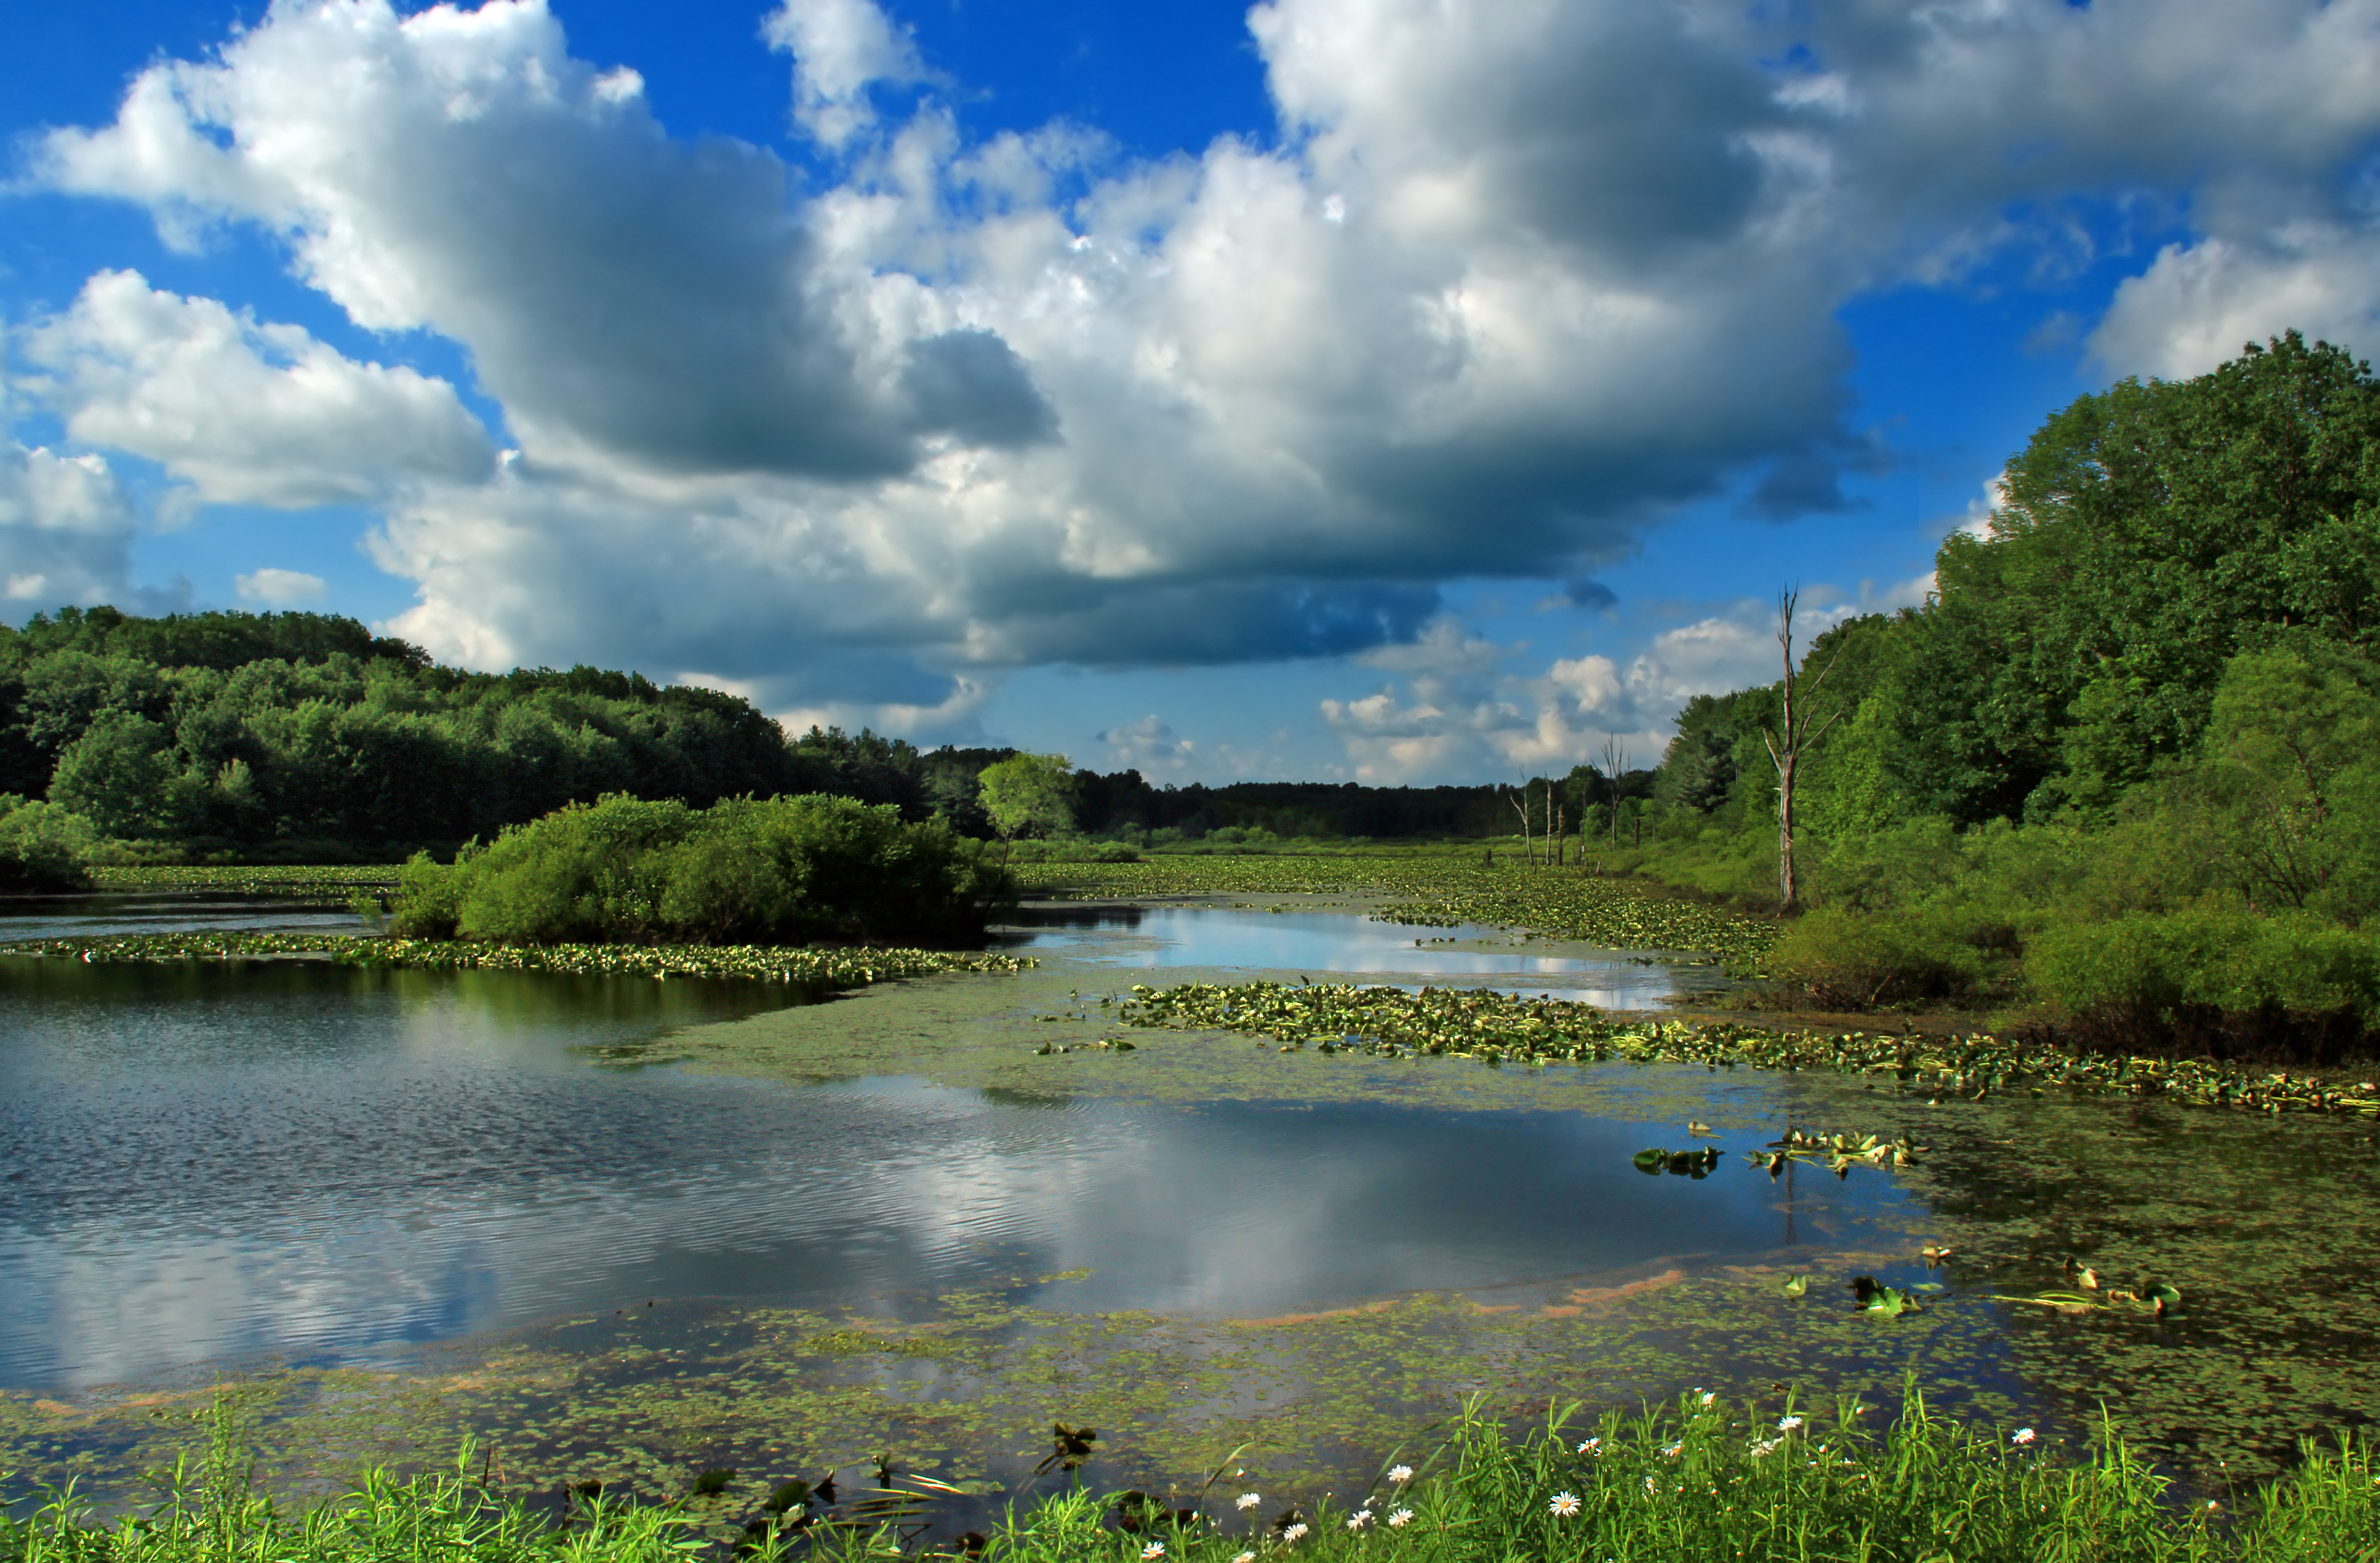
landscape, water, nature, marsh, wilderness, cloud, sky, meadow, lake, river, summer, pond, reflection, cumulus, reservoir, highland, body of water, creativecommons, clouds, grassland, wetland, pennsylvania, crawfordcounty, lilies, plateau, habitat, loch, ecosystem, natural environment, geographical feature